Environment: real
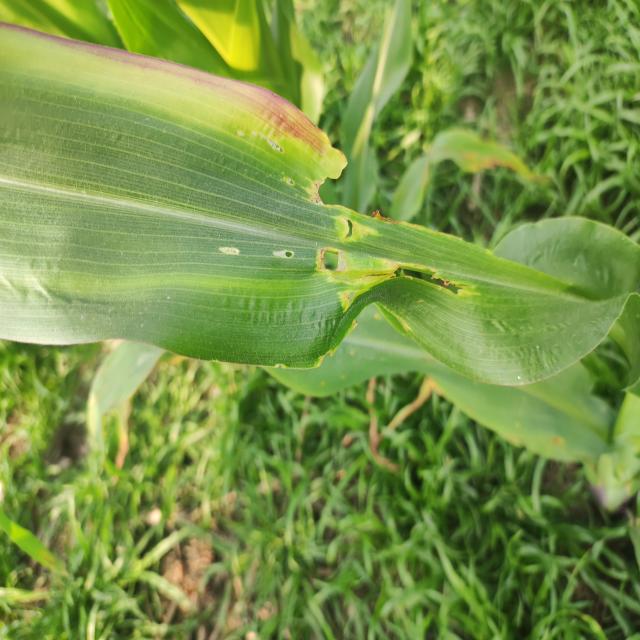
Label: fall_armyworm